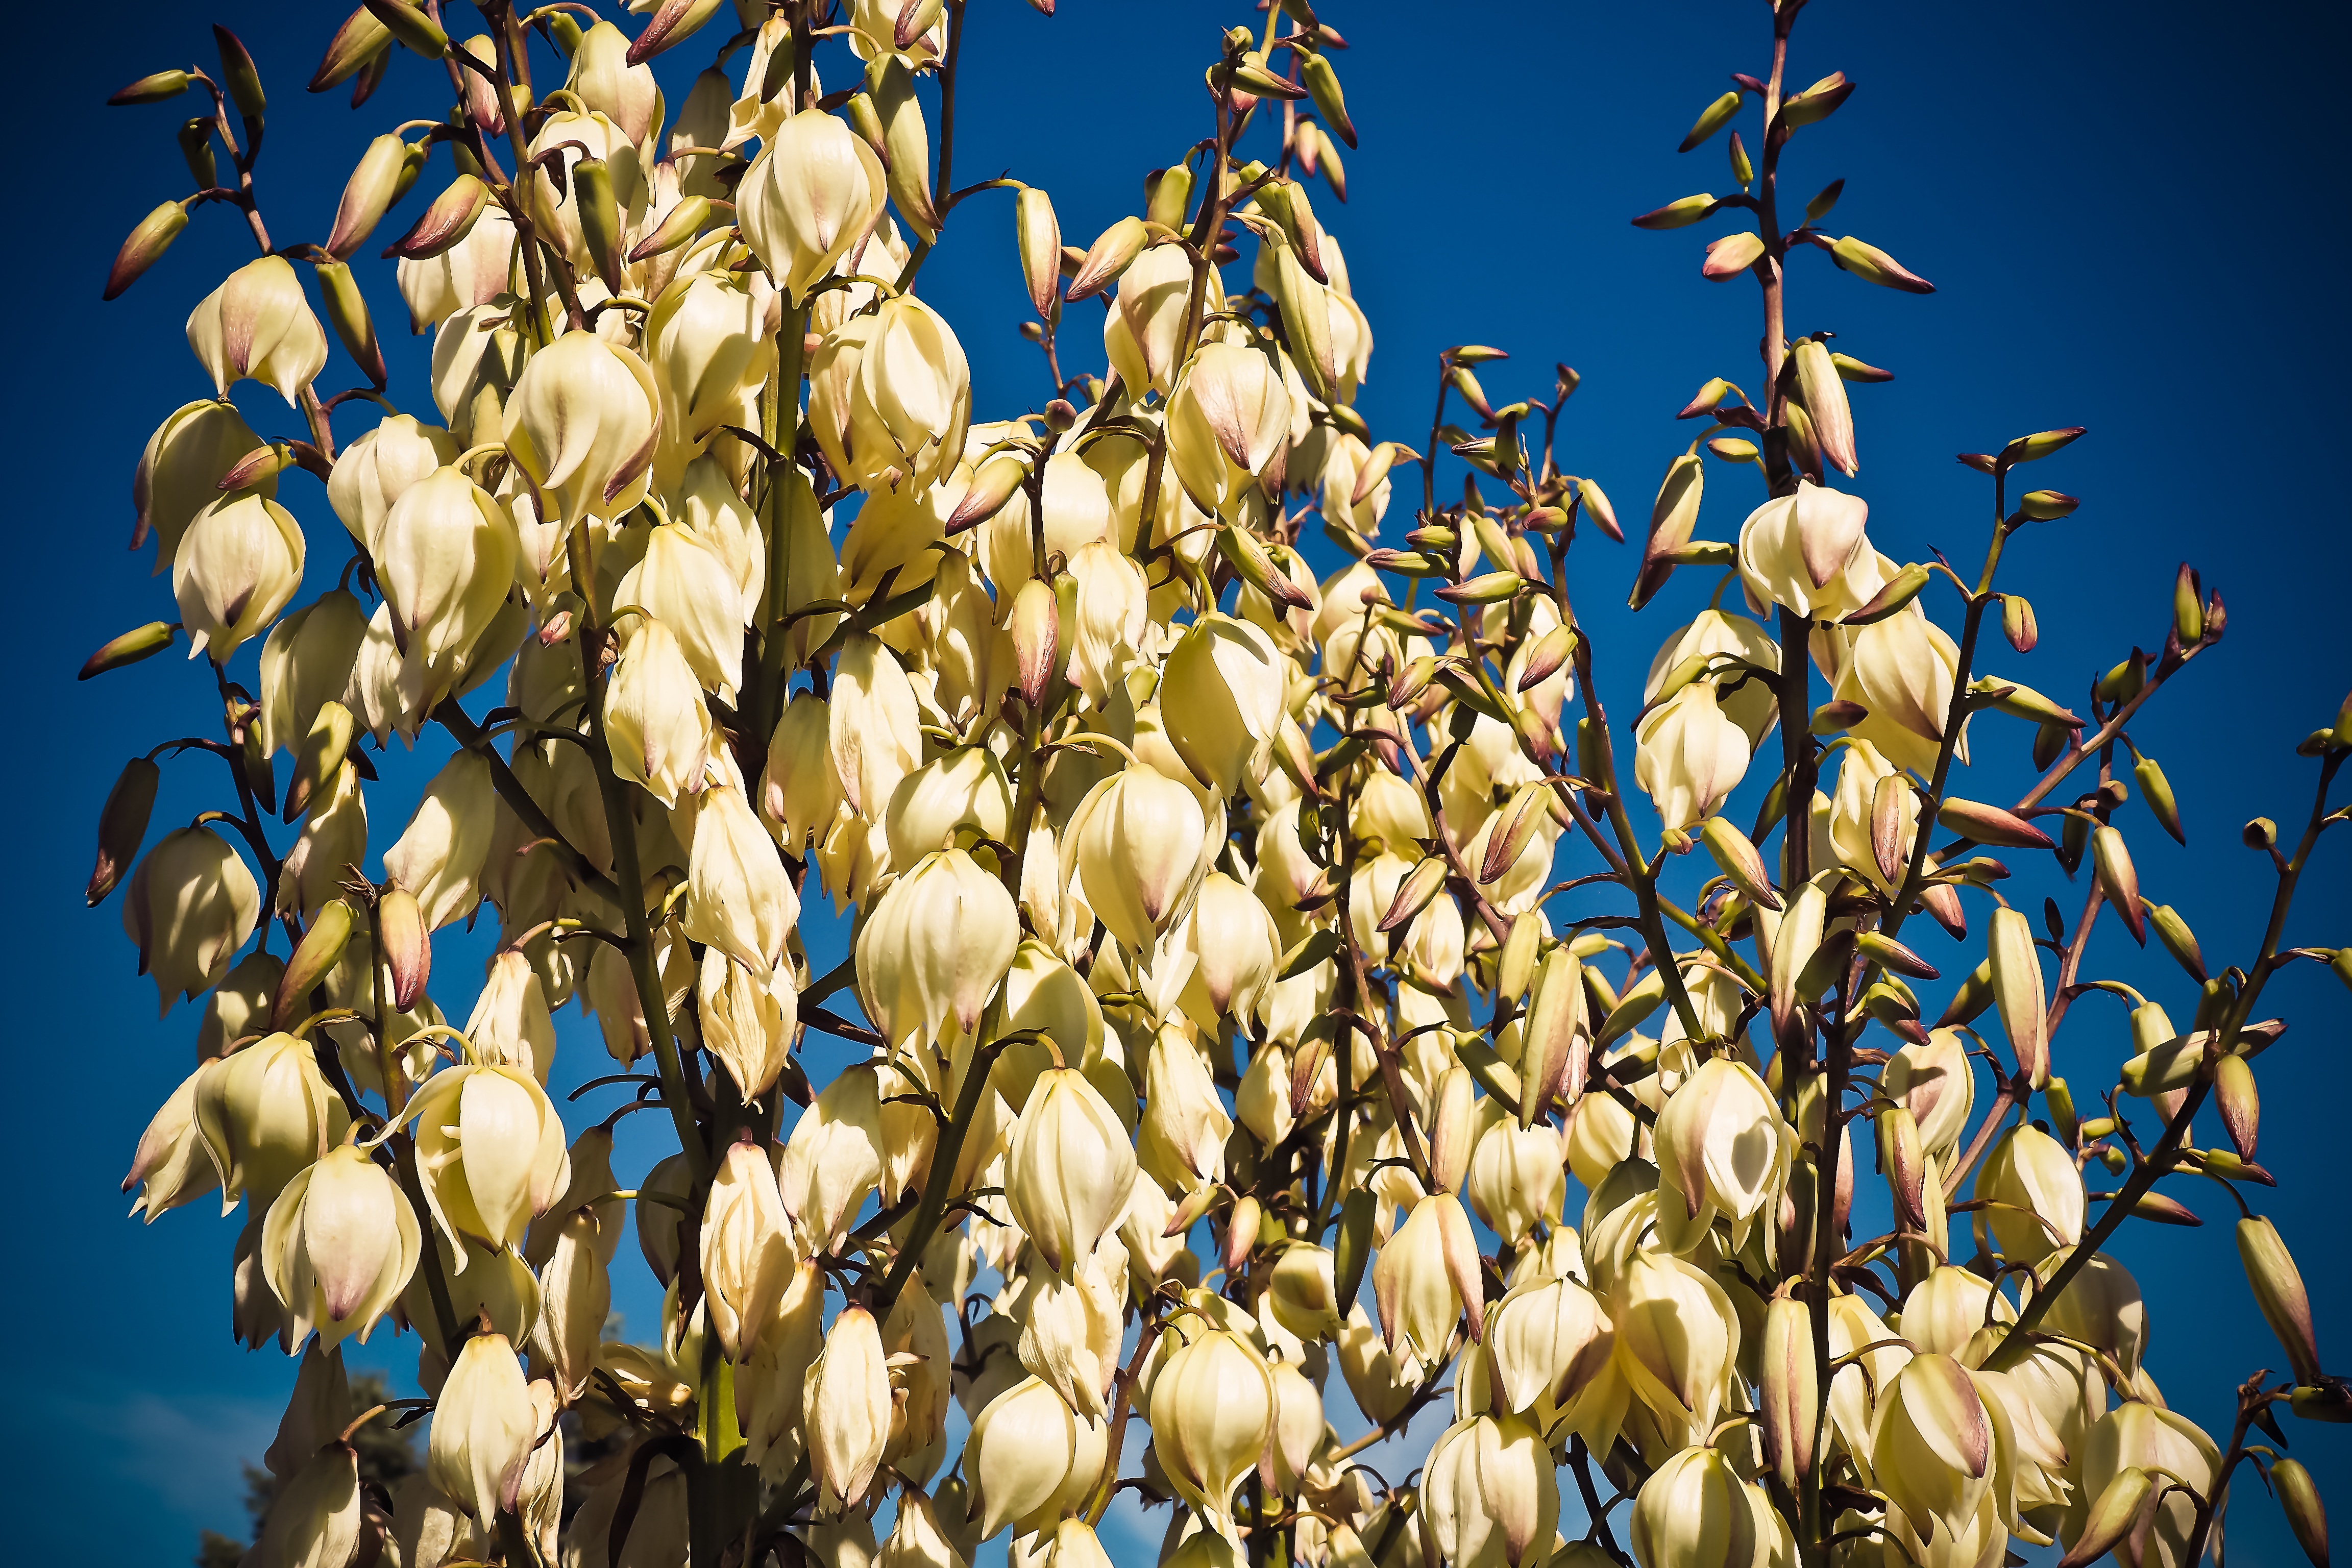
nature, branch, blossom, plant, white, flower, bloom, food, spring, palm, produce, crop, botany, garden, flora, flowers, shrub, beautiful, yucca, composites, bl tenmeer, flowering plant, grown up, flower fullness, lily family, yucca palm, yucca filamentosa, yucca gigantea, asparagus plant, grass family, land plant